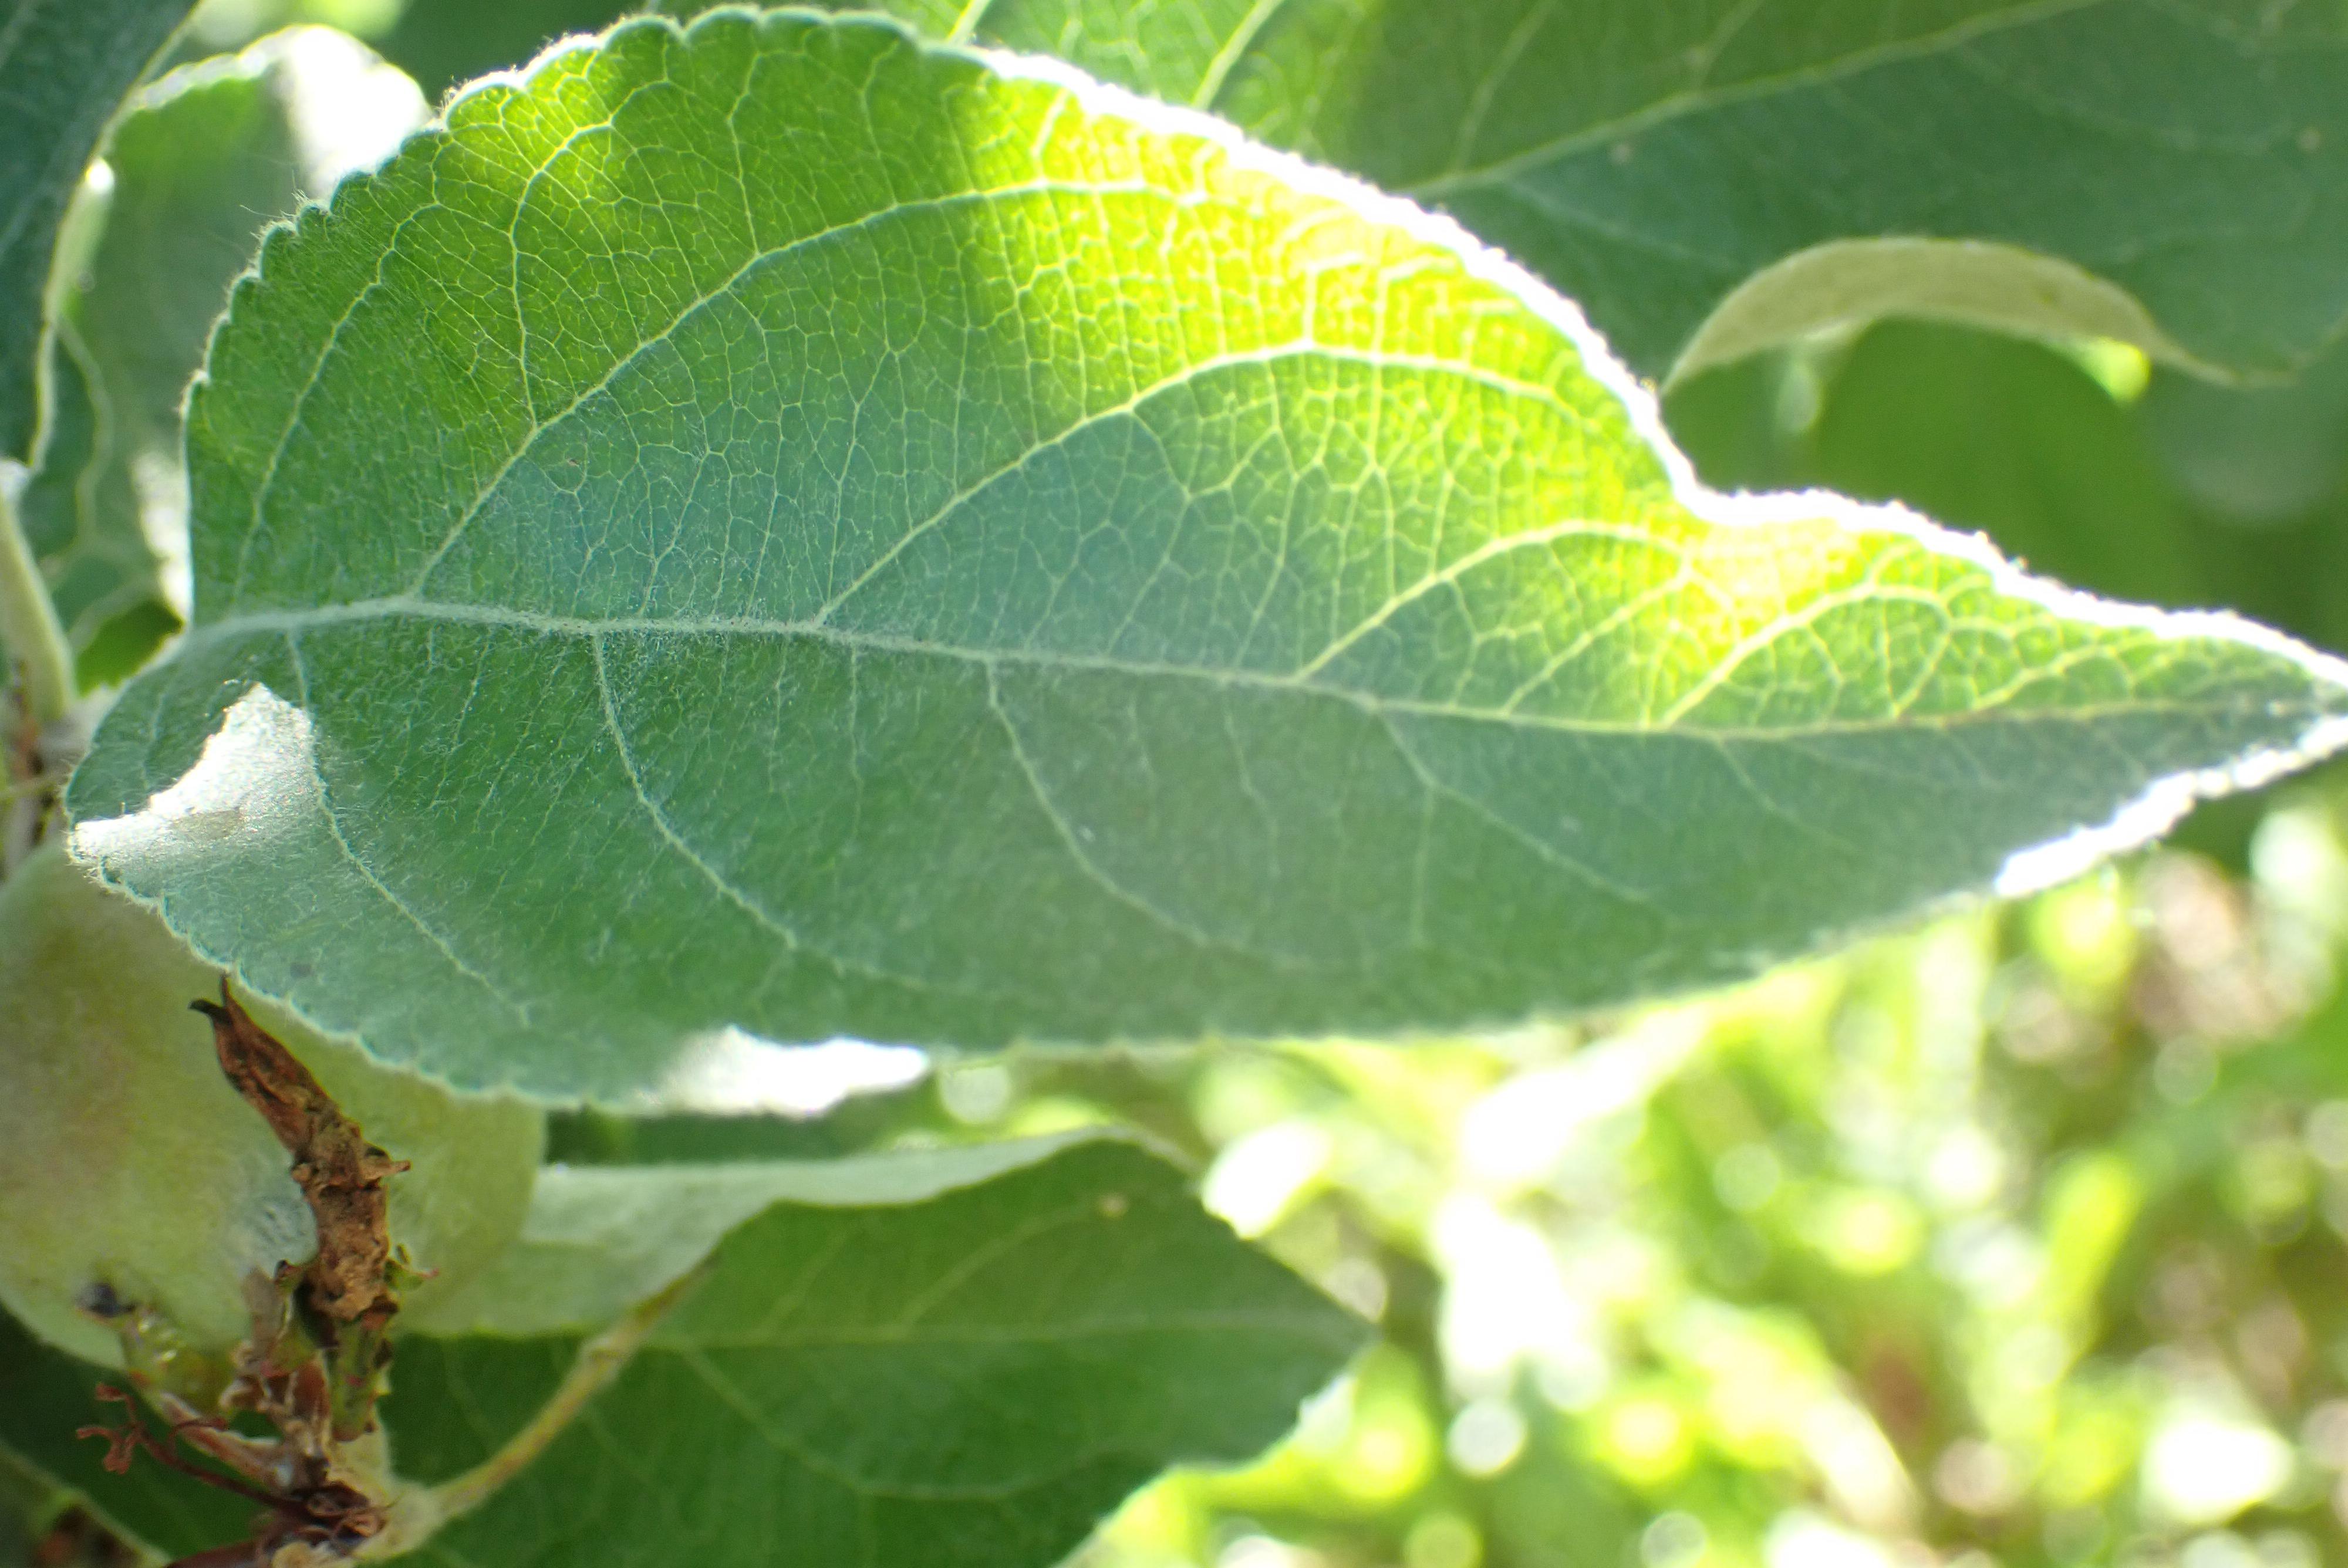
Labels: healthy